Ron Basford

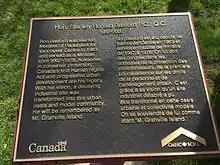
Plaque describing namesake of Ron Basford Park

Basford was first elected to the House of Commons of Canada as the Liberal member of Parliament for Vancouver—Burrard in the 1963 election and was re-elected in the 1965 election. From 1968 to 1979, he represented the riding of Vancouver Centre.